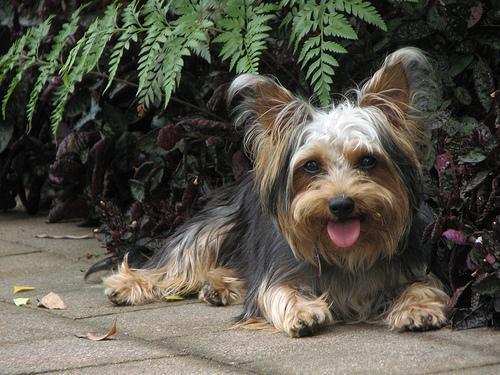
Australian_terrier